Deer Park, Toronto

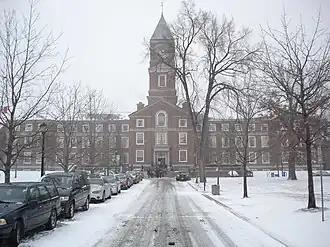
Half of Upper Canada College's main campus is located in Deer Park

In Deer Park, secular English-oriented public schools are operated by the Toronto District School Board. In the City of Toronto, secular French-oriented public schools are provided by "Conseil scolaire Viamonde", while publicly funded English and French Catholic schools are operated by the Toronto Catholic District School Board and the "Conseil scolaire catholique MonAvenir" respectively. However, none of the latter three school boards operate a school in Deer Park, although one was previously operated as a secondary school.